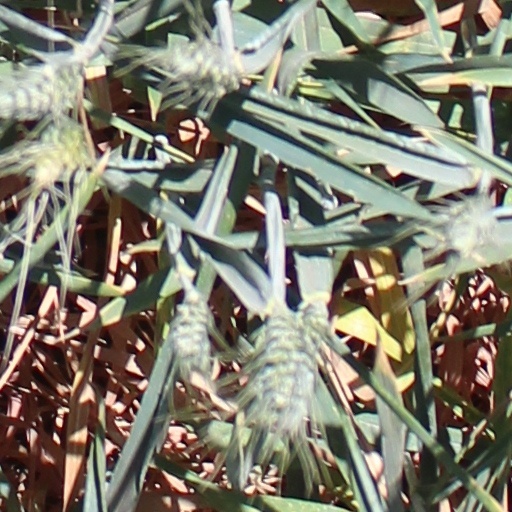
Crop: wheat